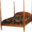
Label: bed